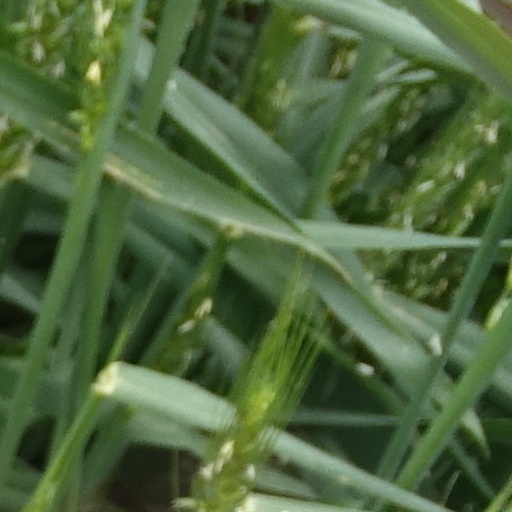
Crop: wheat